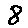
Label: 8